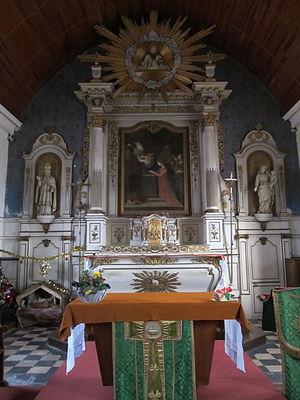
Saint-Martin-de-Cenilly, Manche
Saint-Martin-de-Cenilly est une commune française, située dans le département de la Manche en région Normandie, peuplée de 182 habitants.